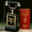
Label: telephone